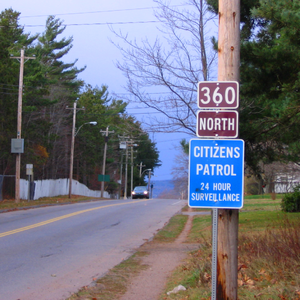
La route 360 est une route secondaire de la Nouvelle-Écosse d'orientation sud-nord située dans le sud-ouest de la province, à l'ouest de Kentville. Elle est une route moyennement empruntée alors qu'elle traverse notamment Berwick. De plus, elle mesure 38 kilomètres, et est une route pavée sur l'entièreté de son tracé.